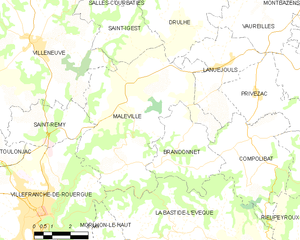
Maleville est une commune française, située dans le département de l'Aveyron en région Occitanie.